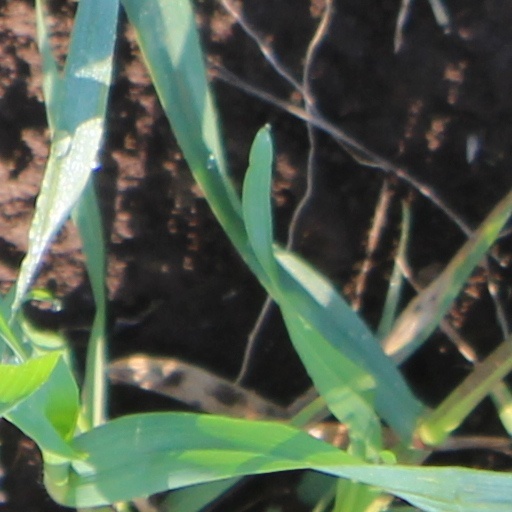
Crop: wheat